Ichinobe Station

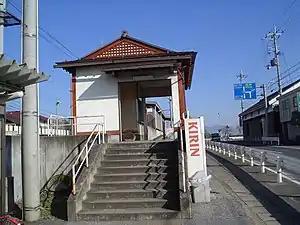
Ichinobe Station, December 2008

is a passenger railway station in located in the city of Higashiōmi, Shiga Prefecture, Japan, operated by the private railway operator Ohmi Railway.